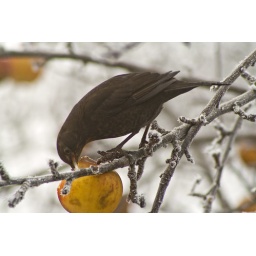
A lovely little female blackbird eating the last of the apples in the tree.